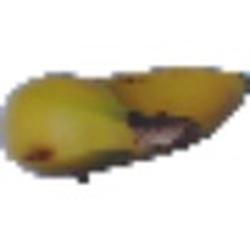
Label: Banana